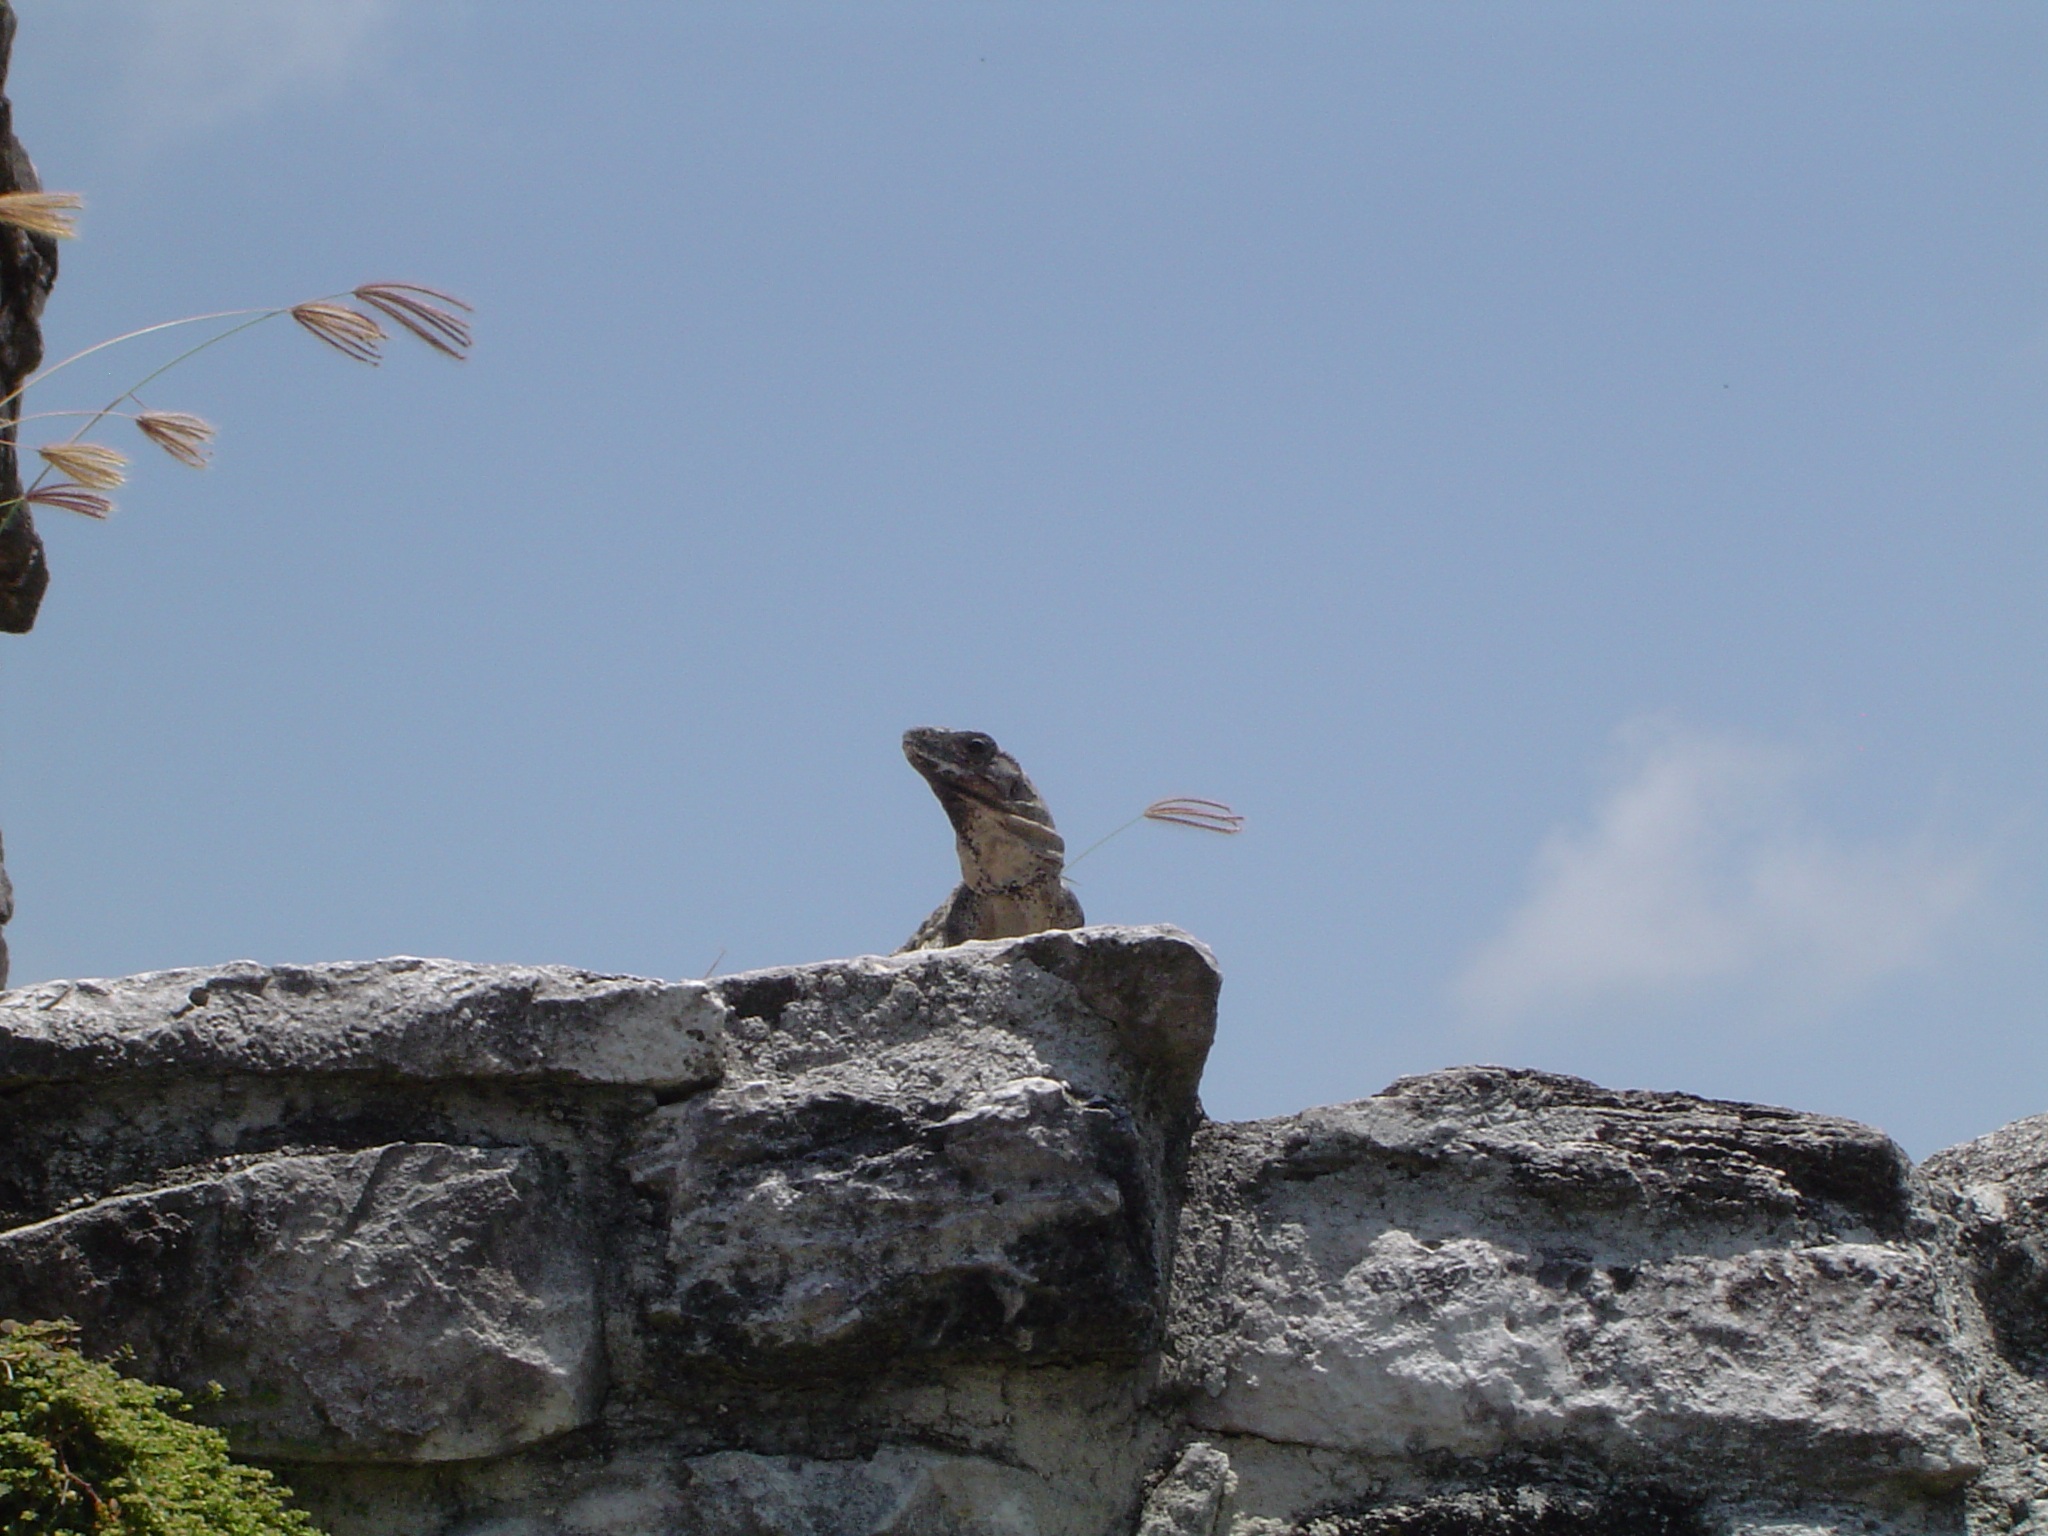
landscape, nature, bird, sky, seabird, wildlife, bird of prey, vertebrate, caribbean, vulture, perching bird